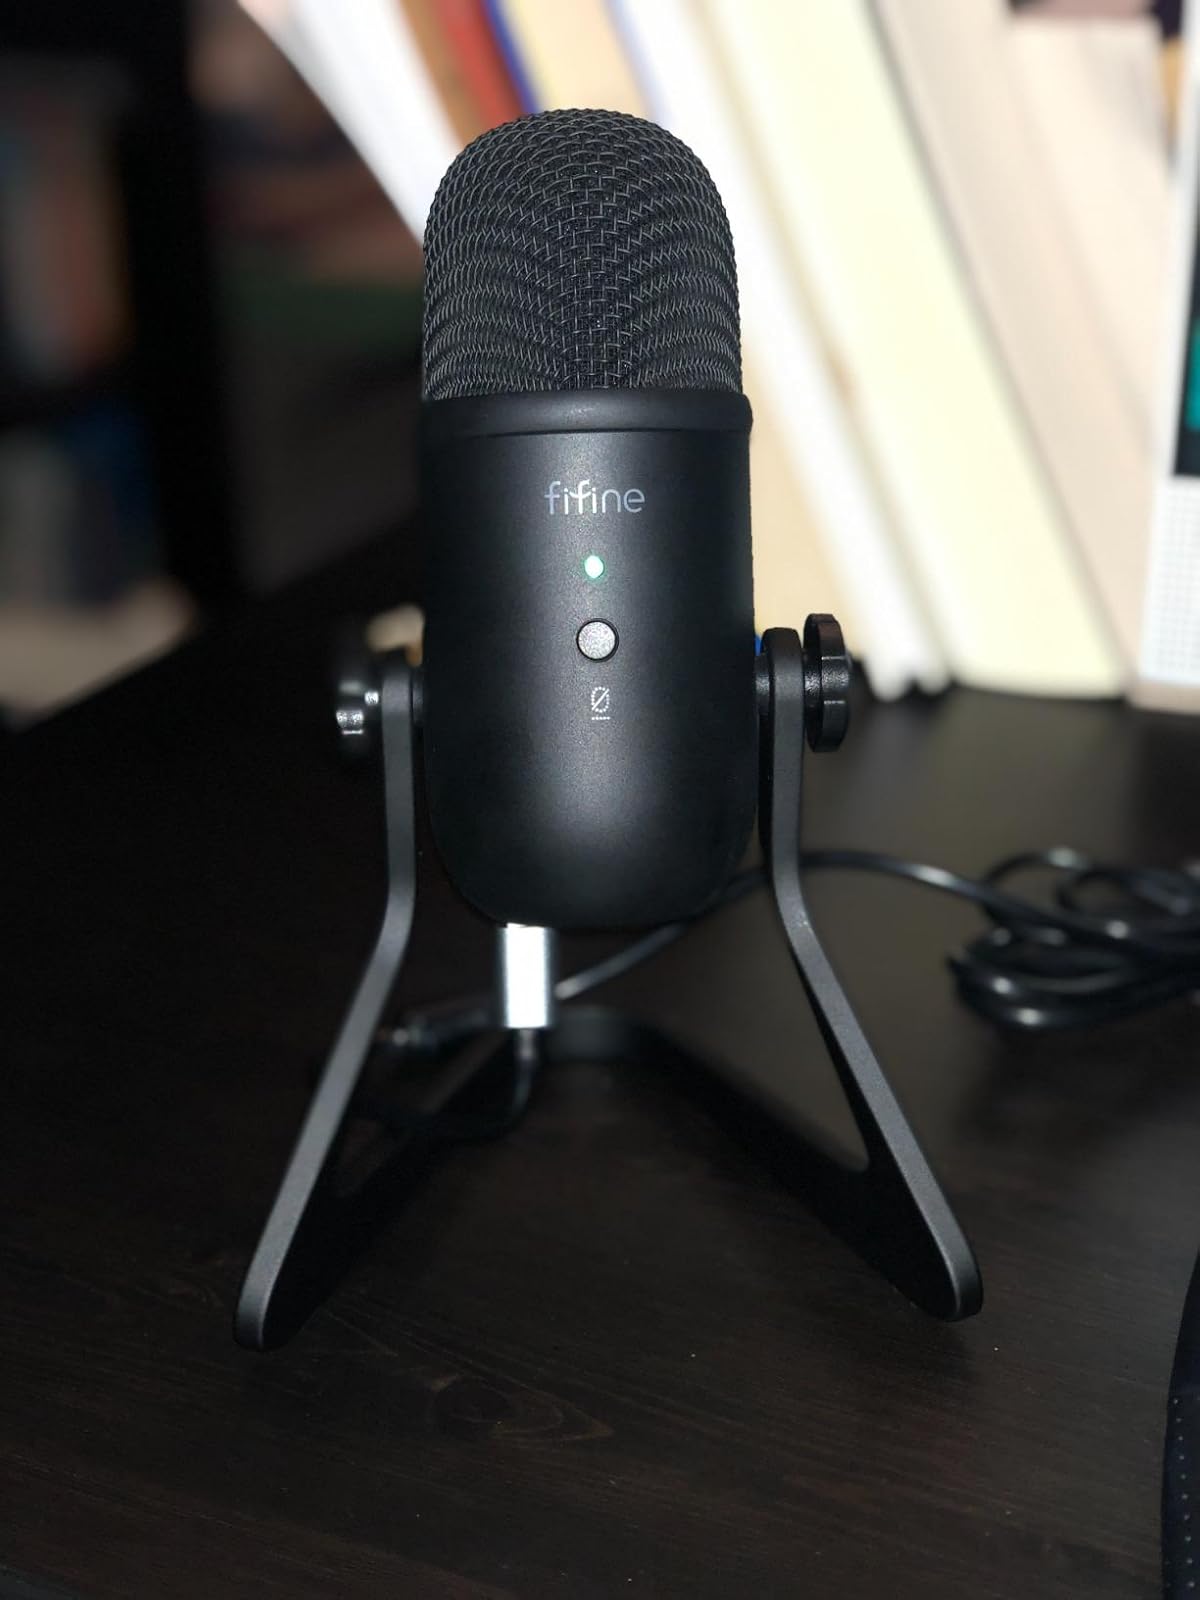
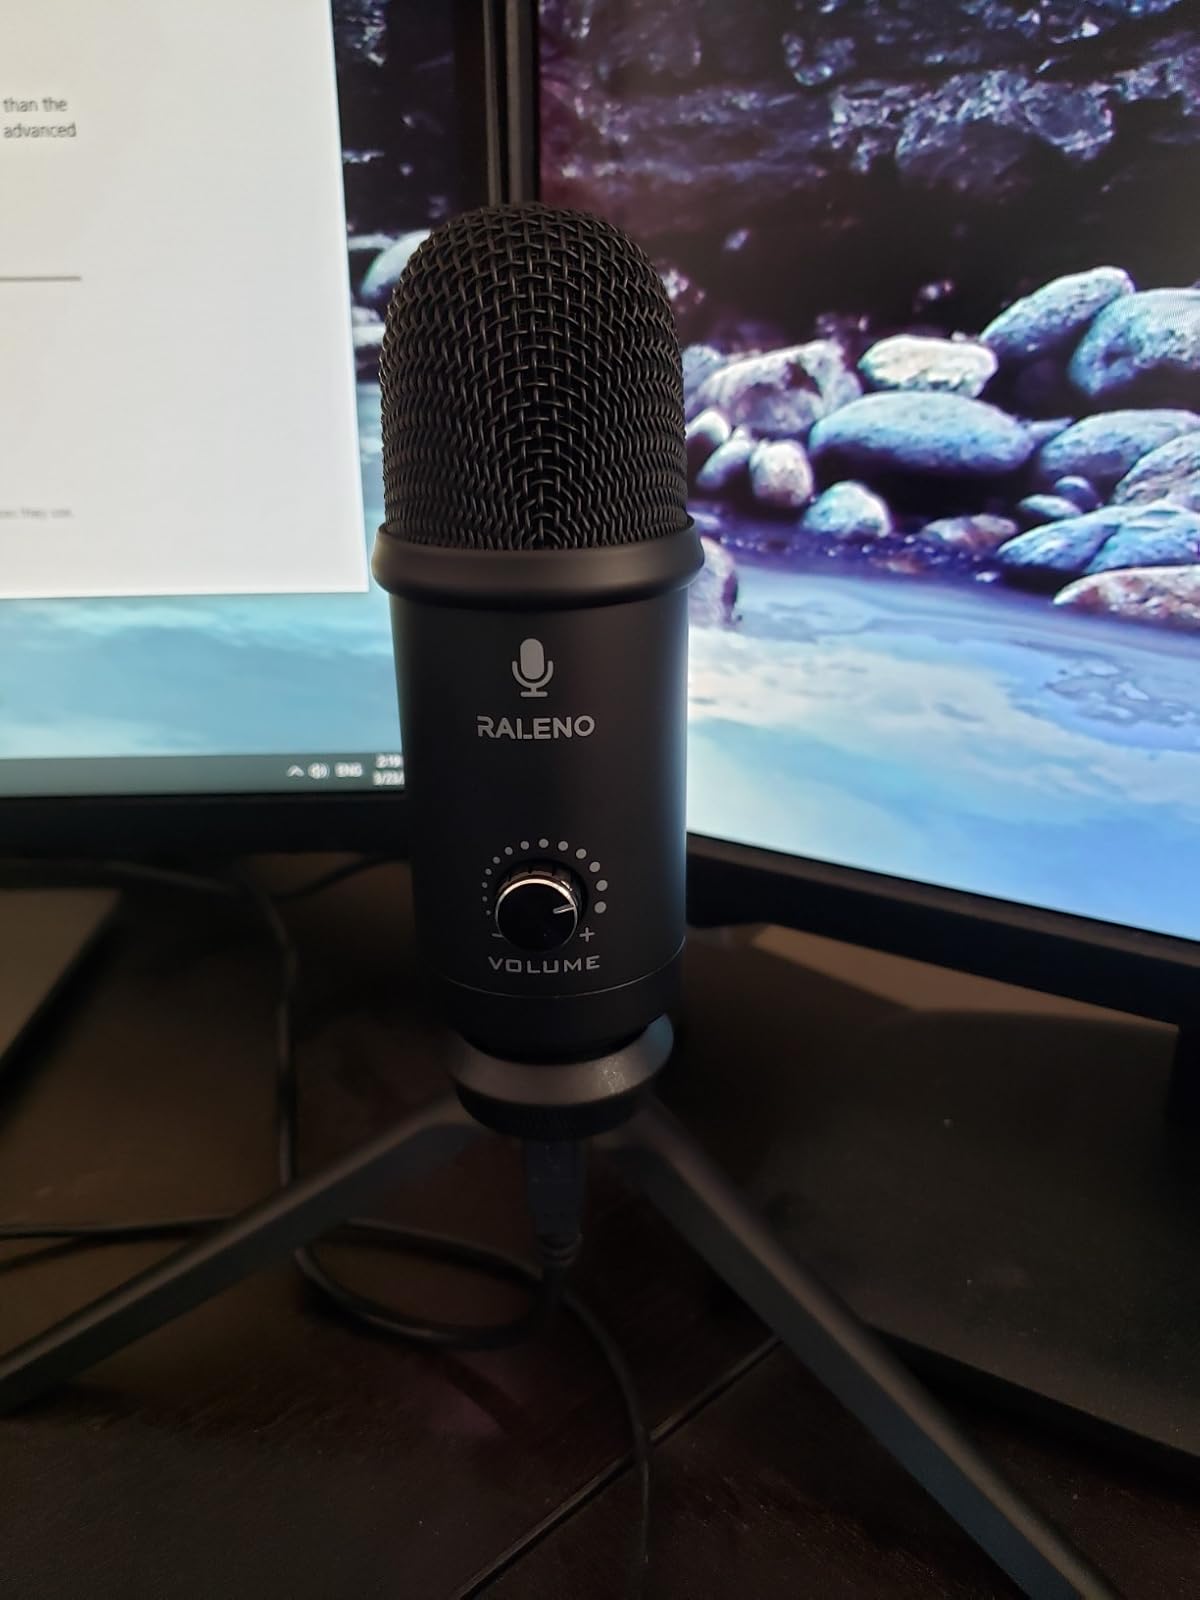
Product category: microphone
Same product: no